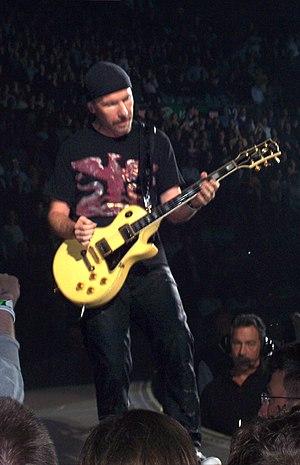
David Howell Evans dit The Edge, né le 8 août 1961 à Londres, est un musicien et chanteur irlandais d’origine galloise.